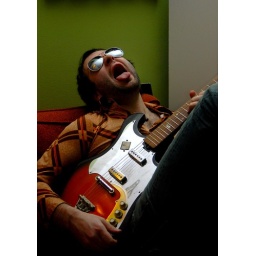
sb-600, 70 degrees, pointed towards green wall, sitting on top of bookshelf above and to left of subject